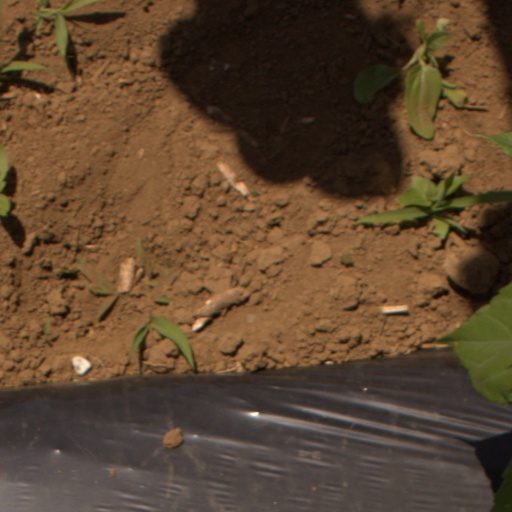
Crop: Jerusalem artichoke